Florida death metal

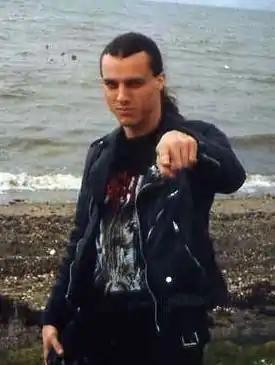
Chuck Schuldiner of the band Death, depicted here on tour in Scotland in 1992

Death metal emerged as a genre during the mid-1980s, primarily out of thrash metal. In the early- to mid-1980s, the European bands Venom, Bathory, Celtic Frost (and its predecessor Hellhammer), Sodom, Destruction, and Kreator performed a more extreme style of heavy metal music that set sonic and lyrical templates for the thrash, black, and death metal genres. The American band Slayer also influenced what would become death metal, featuring graphic lyrics dealing with death, dismemberment, war, and the horrors of hell. However, the California band Possessed, which formed in 1983, is generally considered to have released first true death metal recording, "Seven Churches", in 1985. Within the state of Florida, the band Savatage, formed in 1978 in Tarpon Springs as Avatar, was highly influential on local aspiring musicians. Morrisound Recording, founded in 1981 in Tampa, picked up Avatar and released the band's debut album, "City Beneath the Surface", in 1982. Tom Morris, co-owner of Morrisound, states that his studio attempted to emulate the production values of fellow Metal Blade bands Metallica and Slayer. "Those albums had heavy production, and we were like, 'We should try that'".